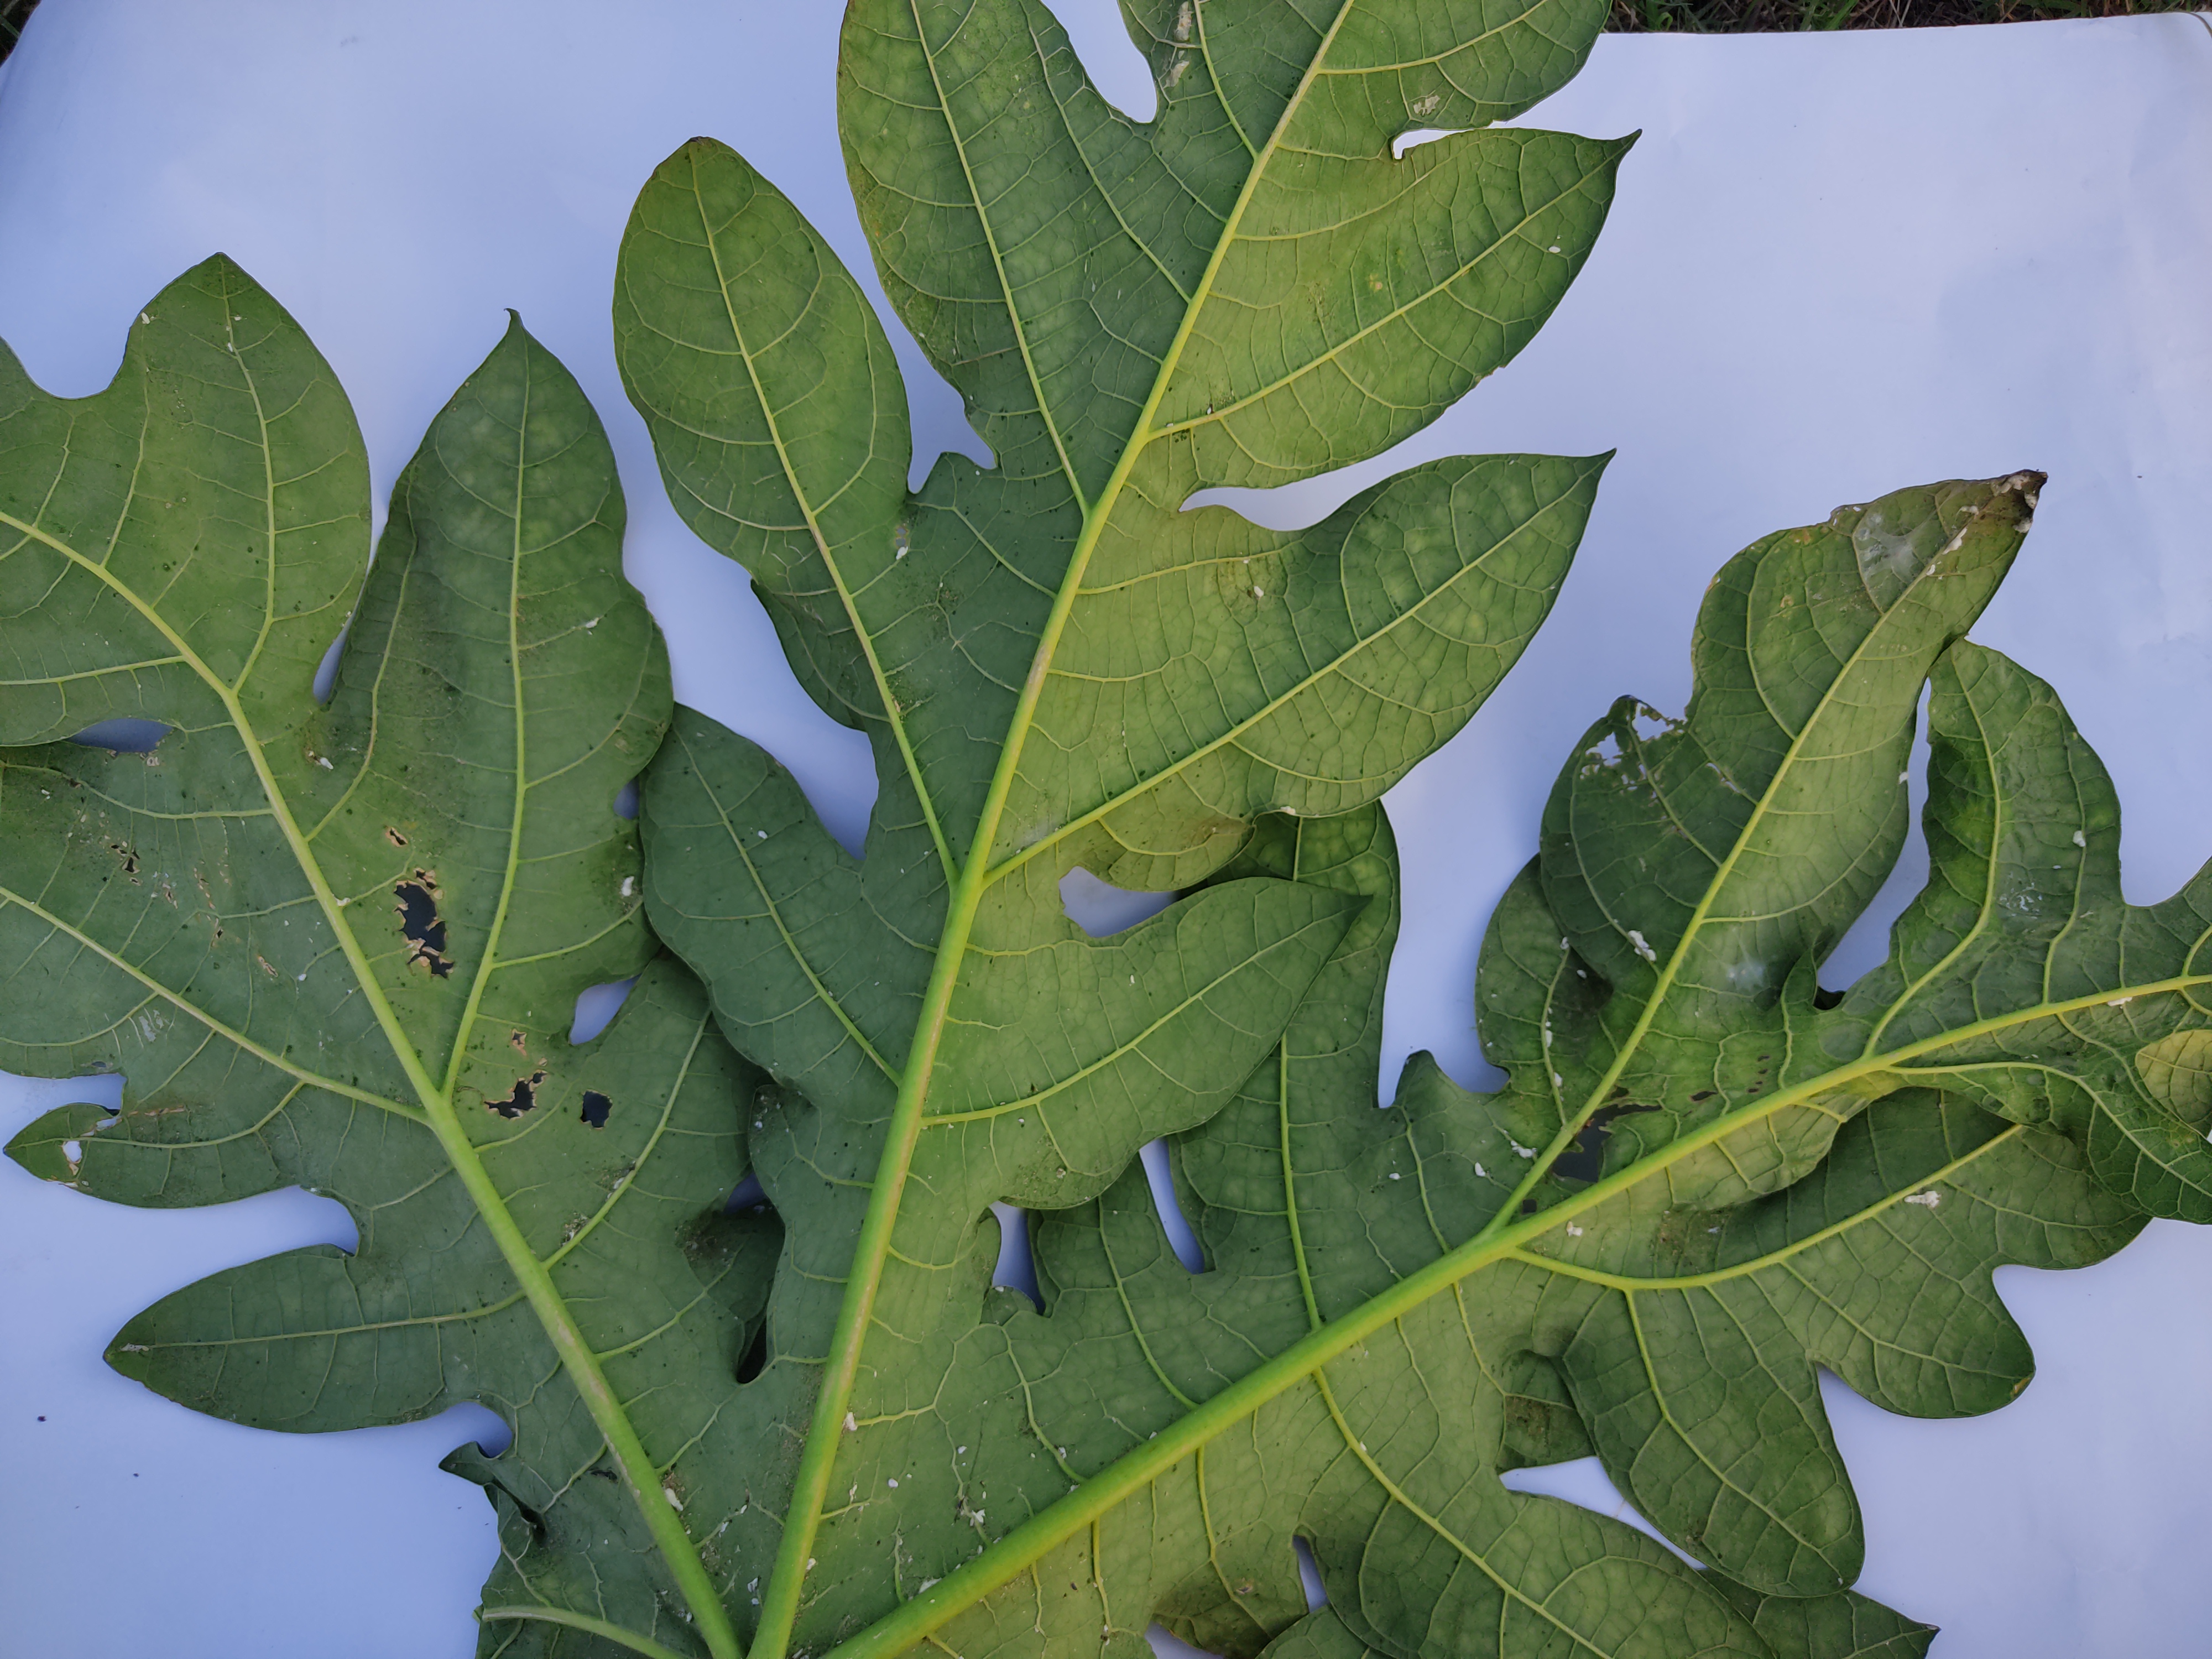
Label: Mealybug